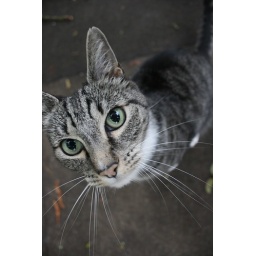
crazy cute cat near nate's house